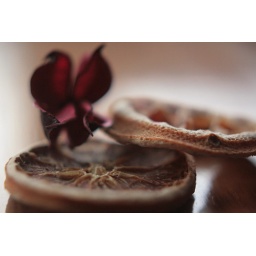
I'm running out of things to photograph in my house...so here's some of my pot pourri. (lazy SOOC)